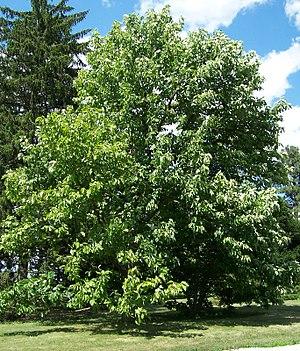
Magnolia acuminata est une espèce d'arbres de la famille des Magnoliaceae.